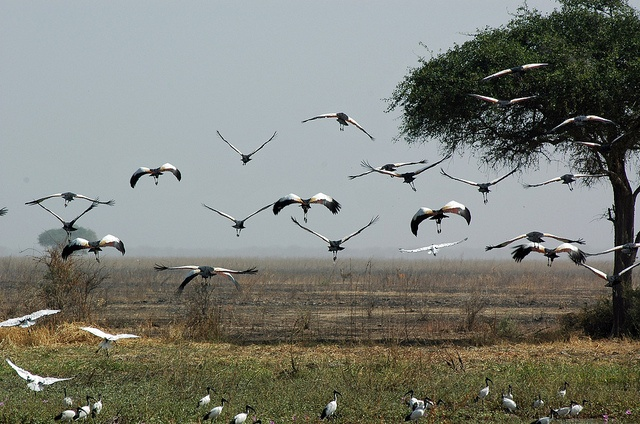
A large flock of birds flying over a field next to a  tree.
Flock of birds flying over a large desert expanse
a bunch of birds flying through the sky
A bunch of birds that are flying, and sitting in the grass.
Large group of birds in flight and on ground large open area.